Alan Ladd

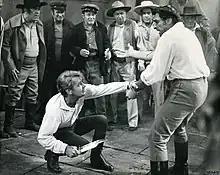
Studio publicity photograph of Tony Caruso and Ladd in "The Iron Mistress"

Ladd's deal with Warner Bros. was for one film per year for 10 years, starting from when his contract with Paramount expired. Warner guaranteed him $150,000 per film against 10% of the gross, making Ladd one of the better-paid stars in Hollywood. His first film for Warner Bros. was "The Iron Mistress" (1952), in which Ladd played Jim Bowie.